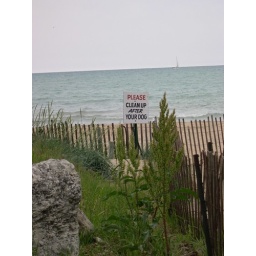
At the dog beach in Evanston, IL.